Bacolod

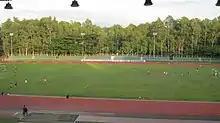
Football field of the Panaad Stadium located within the Panaad Park and Sports Complex

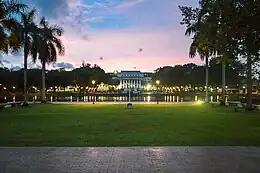
Landscape of the Capitol Park and Lagoon front view

Bacolod is the Philippines' third fastest growing economy in terms of information technology (IT) and business process outsourcing (BPO) activities. The city has been recommended by the Information and Communication Technology Office of the Department of Science and Technology (DOST) and Business Processing Association of the Philippines (BPAP) as the best location in the Visayas for BPO activities.